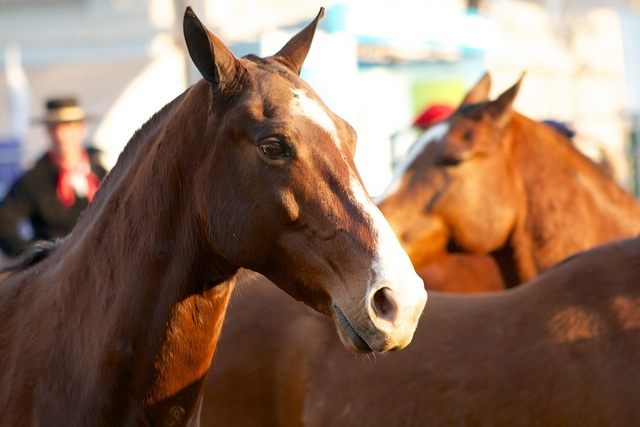
A brown and white horse with a man in a black suit in the background.
Several horses that are standing next to each other.
A group of horses standing next to each other.
A closeup of a horse with a couple more in the background
a close up of a horse near other horses